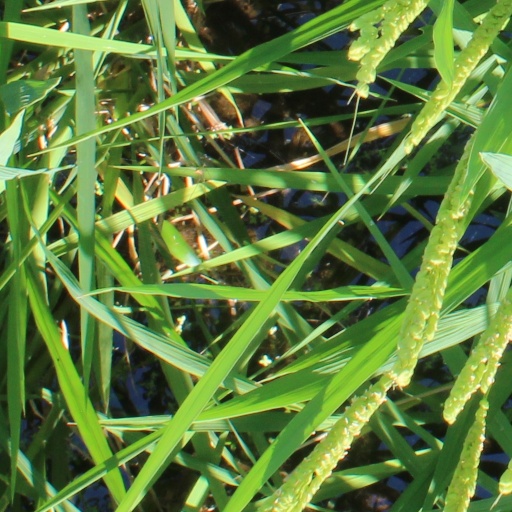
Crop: rice